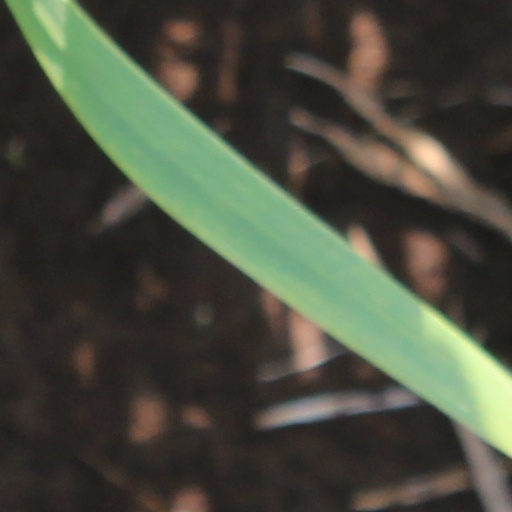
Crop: wheat